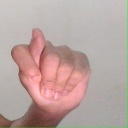
अक्षर: ट